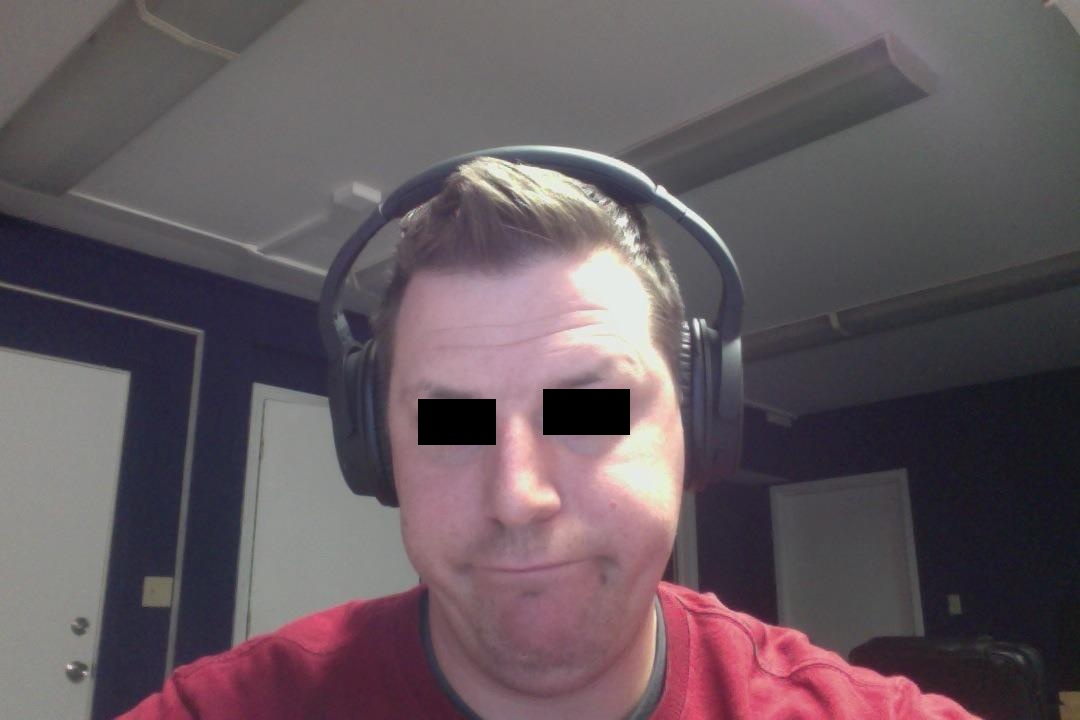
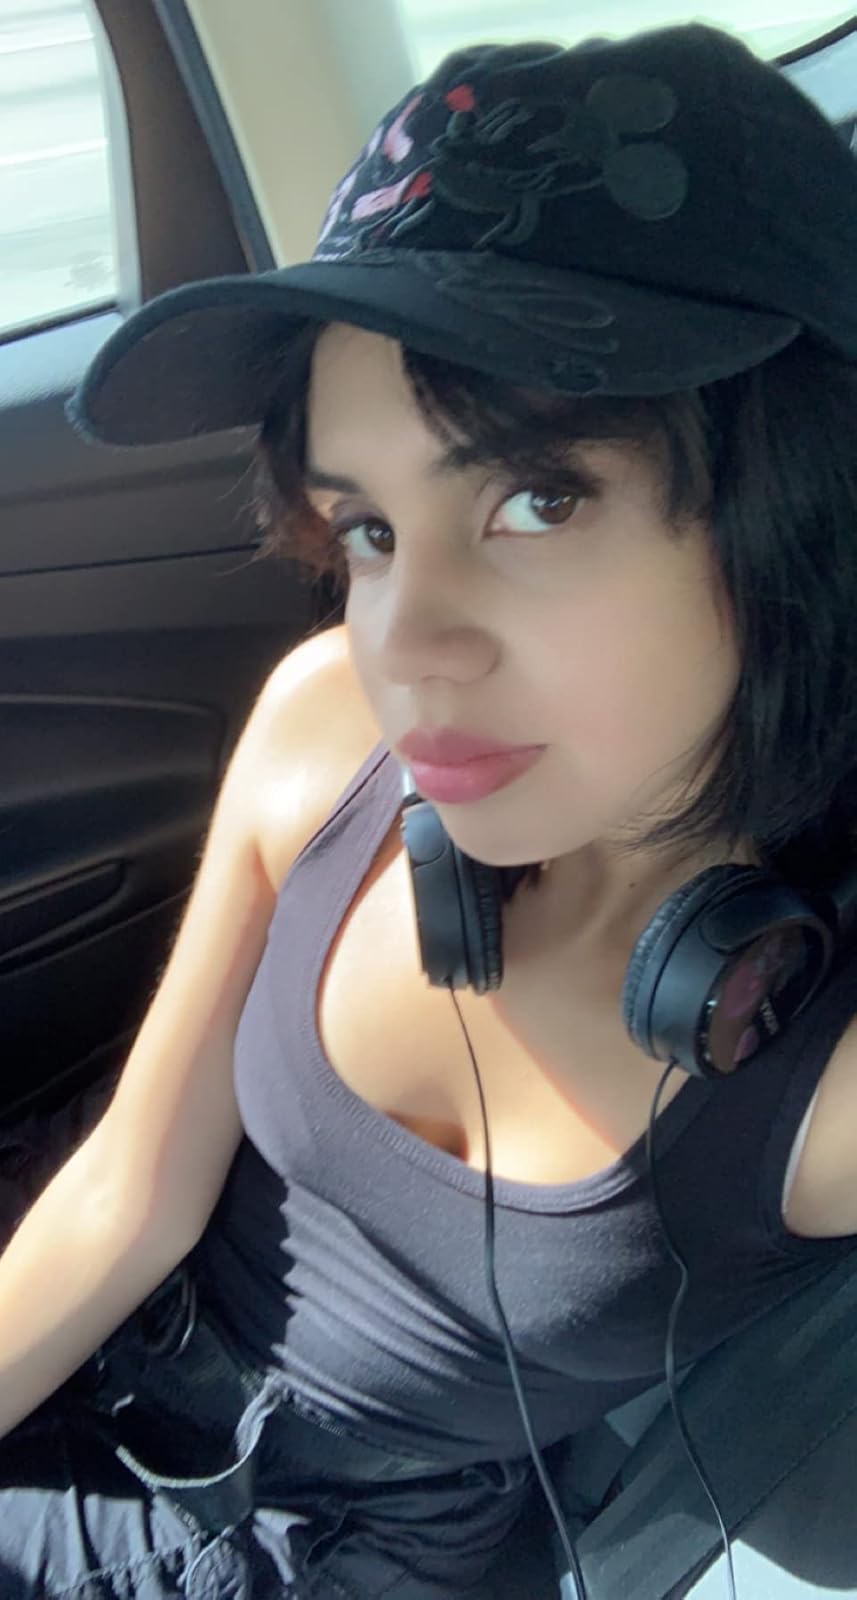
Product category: headphones
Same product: no